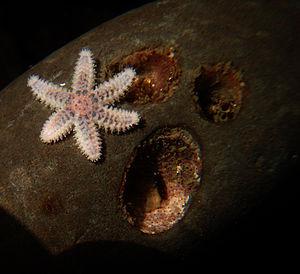
Leptasterias est un genre d'étoiles de mer de la famille des Asteriidae.
La symétrie est la propriété d'un système : c'est lorsque deux parties sont semblables. L'exemple le plus connu est la symétrie en géométrie.